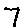
Label: 7